Charlie Fink (producer)

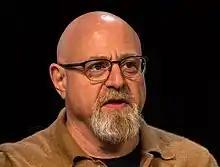
Charlie Fink

Charlie Fink is a former Disney executive. He was vice president for creative affairs at Disney for six years. He is credited for pitching the story "Bambi in Africa" which later became "The Lion King (1994)". In 1992, Fink was chief operating officer of the digital media company Virtual World Entertainment in Walnut Creek. He is also the author of two AR-enabled books.